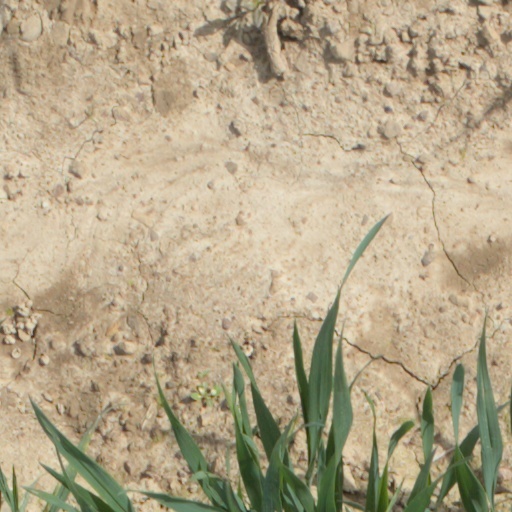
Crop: wheat